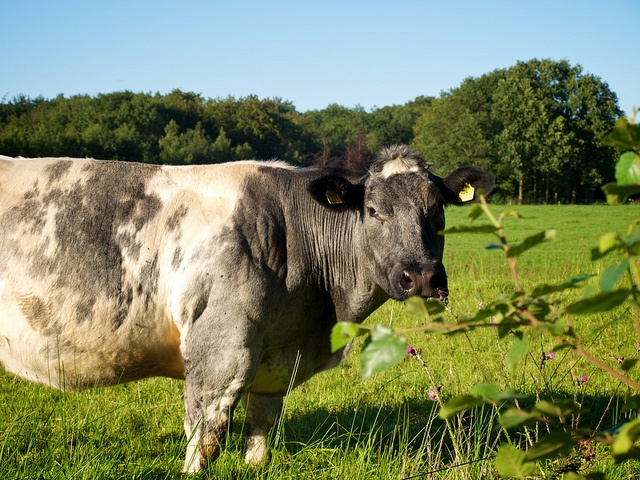
a cow standing in a grassy area
A large black and  white cow in a field grazing
a close up of a co in a field of grass
A cow that's close to the camera man is standing and watching him.
A gray and white cow stands in the tall grass.